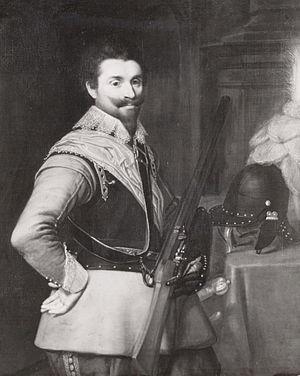
Herman Othon Ier de Limbourg-Styrum, comte de Limbourg et de Bronckhorst, seigneur de Styrum, Gemen, Wisch et Borculo, et de 1640 à 1644 défenseur de l'abbaye impériale de Vreden, est né en 1592, et est décédé le 17 octobre 1644. Il était le fils aîné de Jobst de Limbourg.